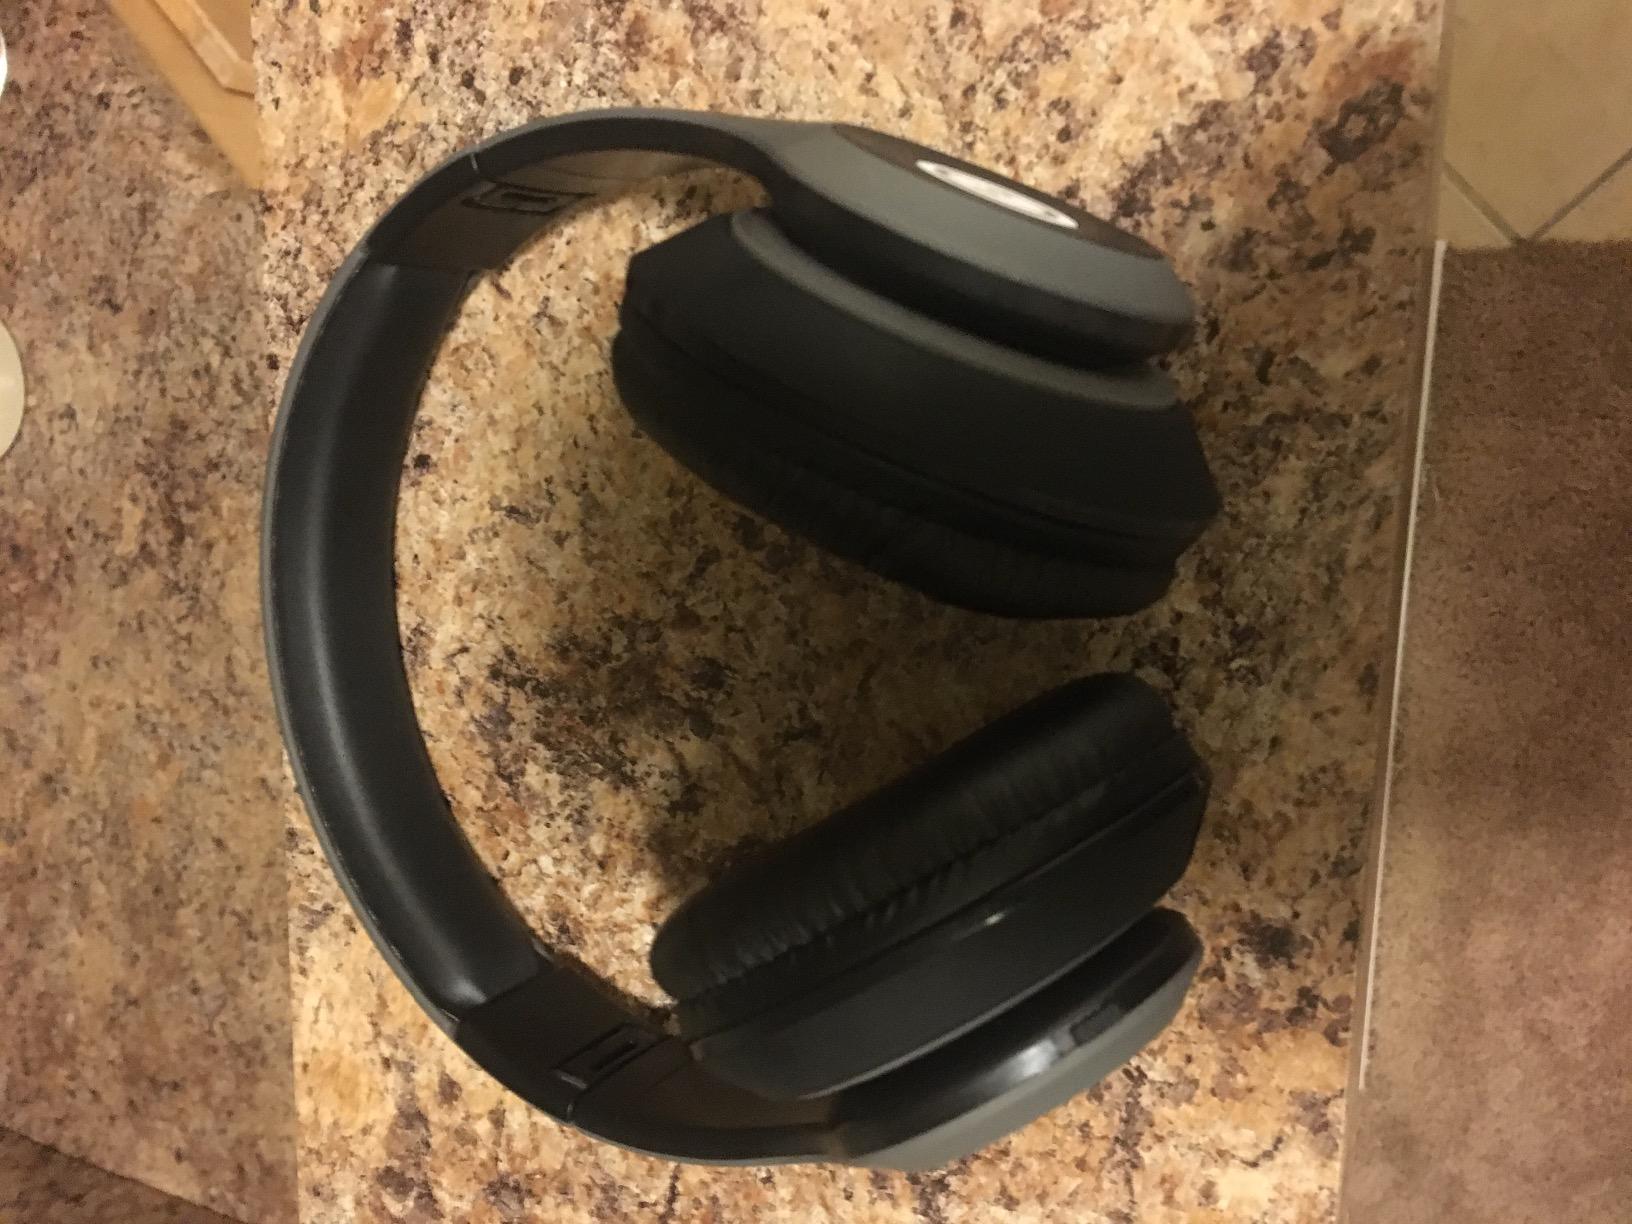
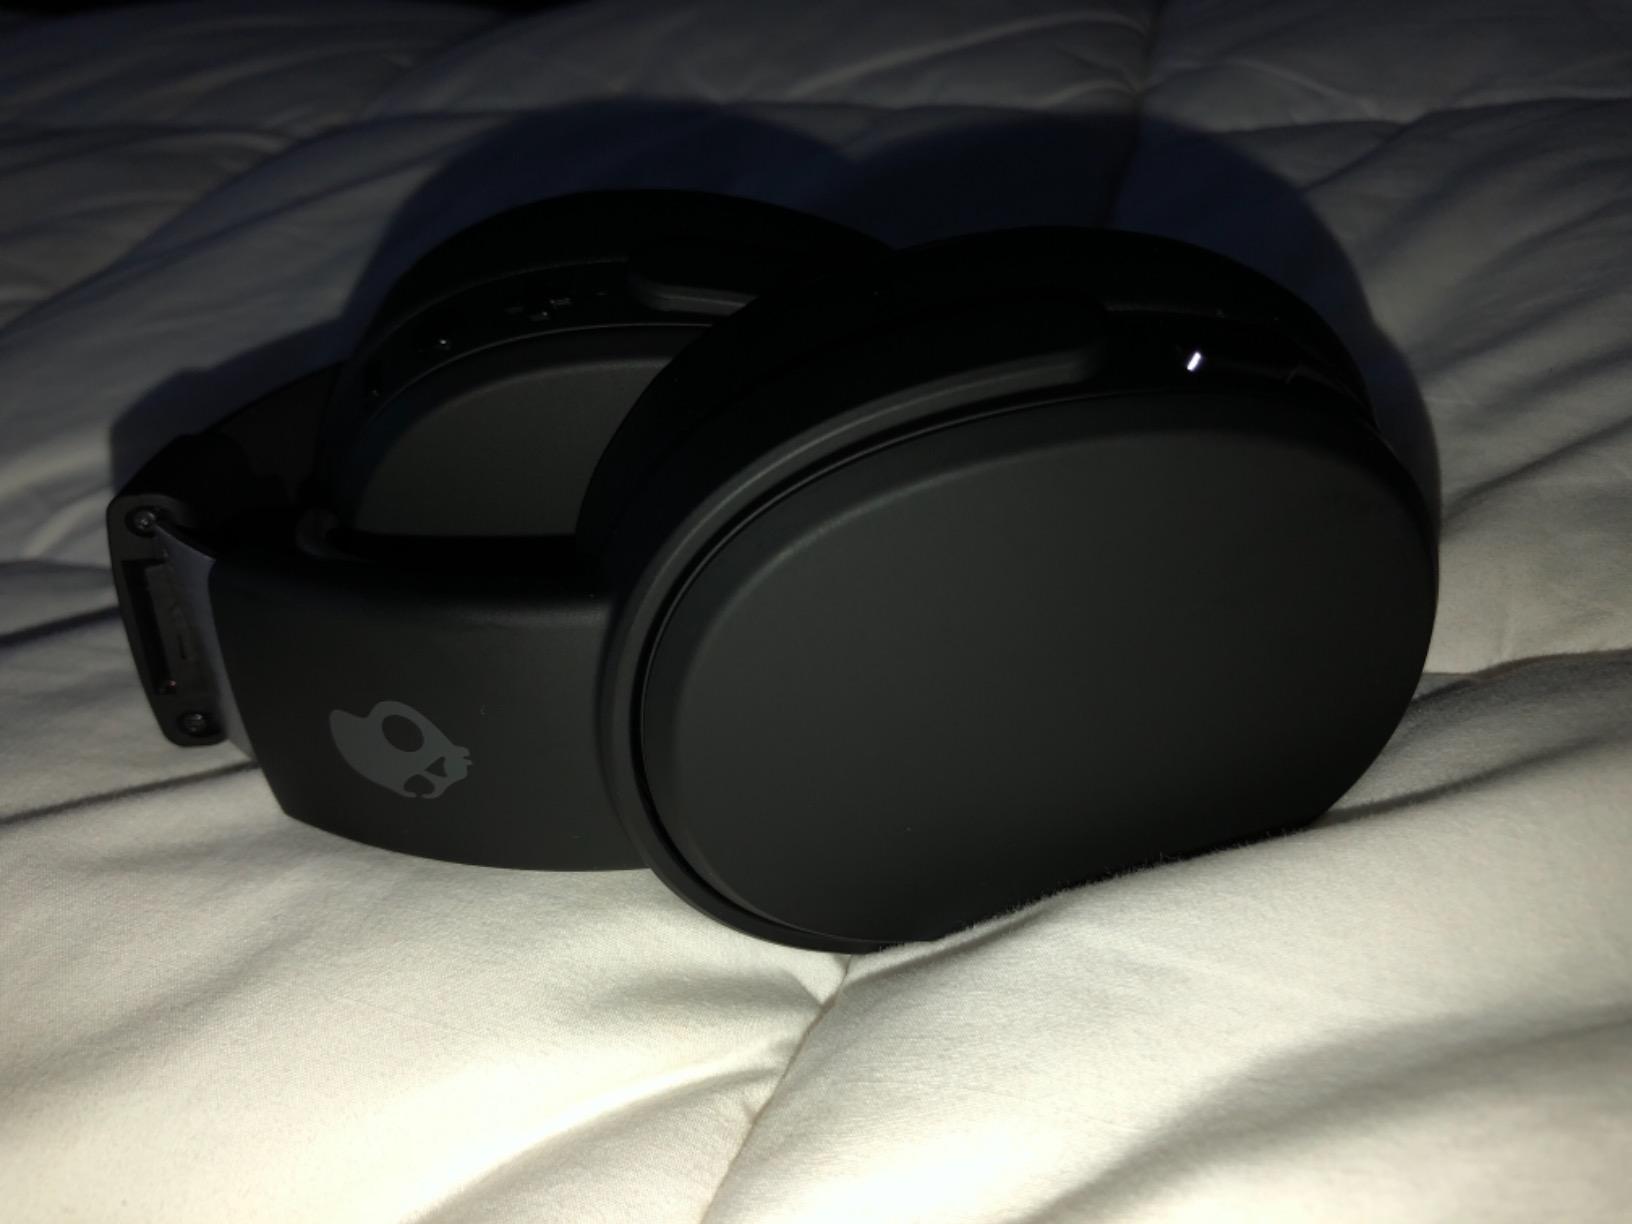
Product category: headphones
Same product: no